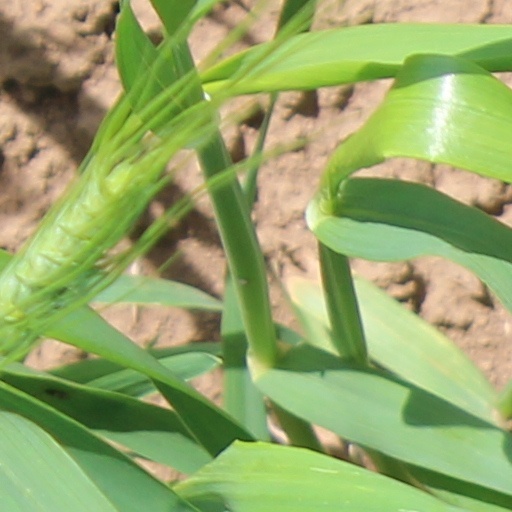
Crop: wheat